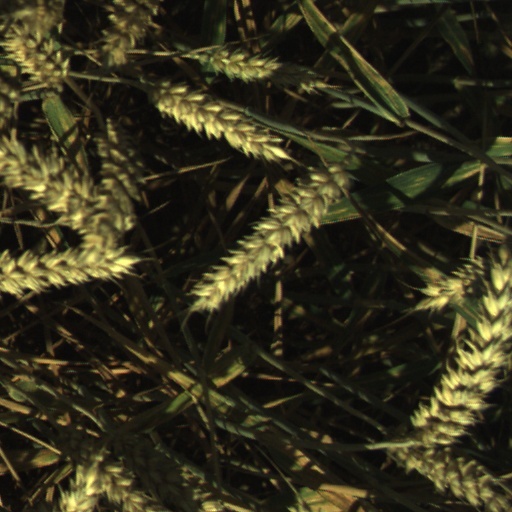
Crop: wheat